Natalia Anciso

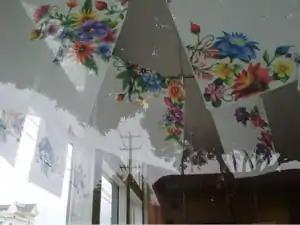
"Pinches Rinches" Series by Natalia Anciso, as seen from Galeria de la Raza's Studio 24, on the corner of 24th and Bryant in the Mission District of San Francisco.

Anciso researches vernacular arts like pano arte, handkerchief art believed to have emerged from Chicano prisoners in the 1940s, and the huipil, embroidered Mayan textiles worn by indigenous women in Southern and Central America. These art forms are reconfigured to tell contemporary stories of life along the Texas/Mexico border. Using pen, pencil, and paint on domestic textiles such as handkerchiefs, pillowcases, and bed sheets, Anciso's work examines psycho-political struggles of life along "La Frontera". Specific subjects include the lynchings of Mexicans and Tejanos in Texas from the Texas Rangers, as evident in her "Pinches Rinches" series, which draws from both historical references and stories of her family in the Rio Grande Valley.